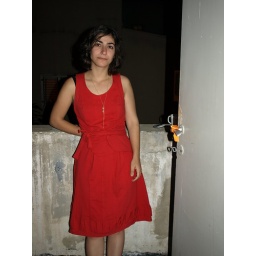
roni in the playful red dress from my line. i have the last red one for sale on my shop: